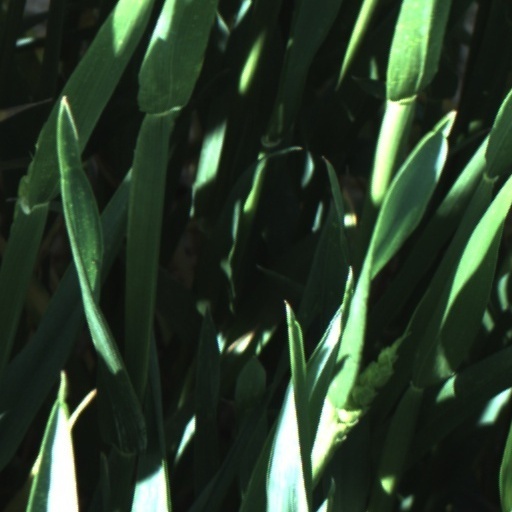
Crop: wheat